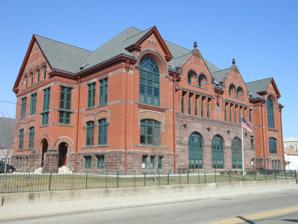
Building: Avondale Elementary School
Country: United States of America
Year built: 1893
Historic school building in Columbus, Ohio Avondale Elementary School Location 141 Hawkes Avenue, Columbus, Ohio Coordinates 39°57′22″N 83°01′33″W / 39.956098°N 83.025783°W / 39.956098; -83.025783 Built 1893 ( 1893 ) Architect David Riebel Architectural style(s) Richardsonian Romanesque Owner Columbus City Schools Avondale Elementary School is a historic school building in the Franklinton neighborhood of Columbus, Ohio . The building was built in the Richardsonian Romanesque style in 1893, having been designed by prolific Columbus architect David Riebel . History The school in 1908 Avondale Elementary School was built at a time of significant population growth in Columbus. Following the American Civil War, an influx of new residents led the school board to construct new schools nearly every year. The Avondale school was built from 1892 to 1893, toward the end of popularity for the Richardsonian Romanesque architectural style. Architecture The building was designed by prolific Columbus-area architect David Riebel . Riebel was hired as the first Columbus Public Schools architect in 1893. The building was one of a few, including Medary Avenue Elementary School , designed by Riebel before he became the lead architect for Columbus City Schools. It was considered one of the most ornamental and expensive school buildings in Columbus by 1904. The structure is made of rock-faced limestone and brick. It has elements of the Richardsonian Romanesque style, especially in its roof gables. They are made of brick, with contrasting stone trim in its window arches and frames, as well as in its belt courses and copings. See also Schools in Columbus, Ohio References